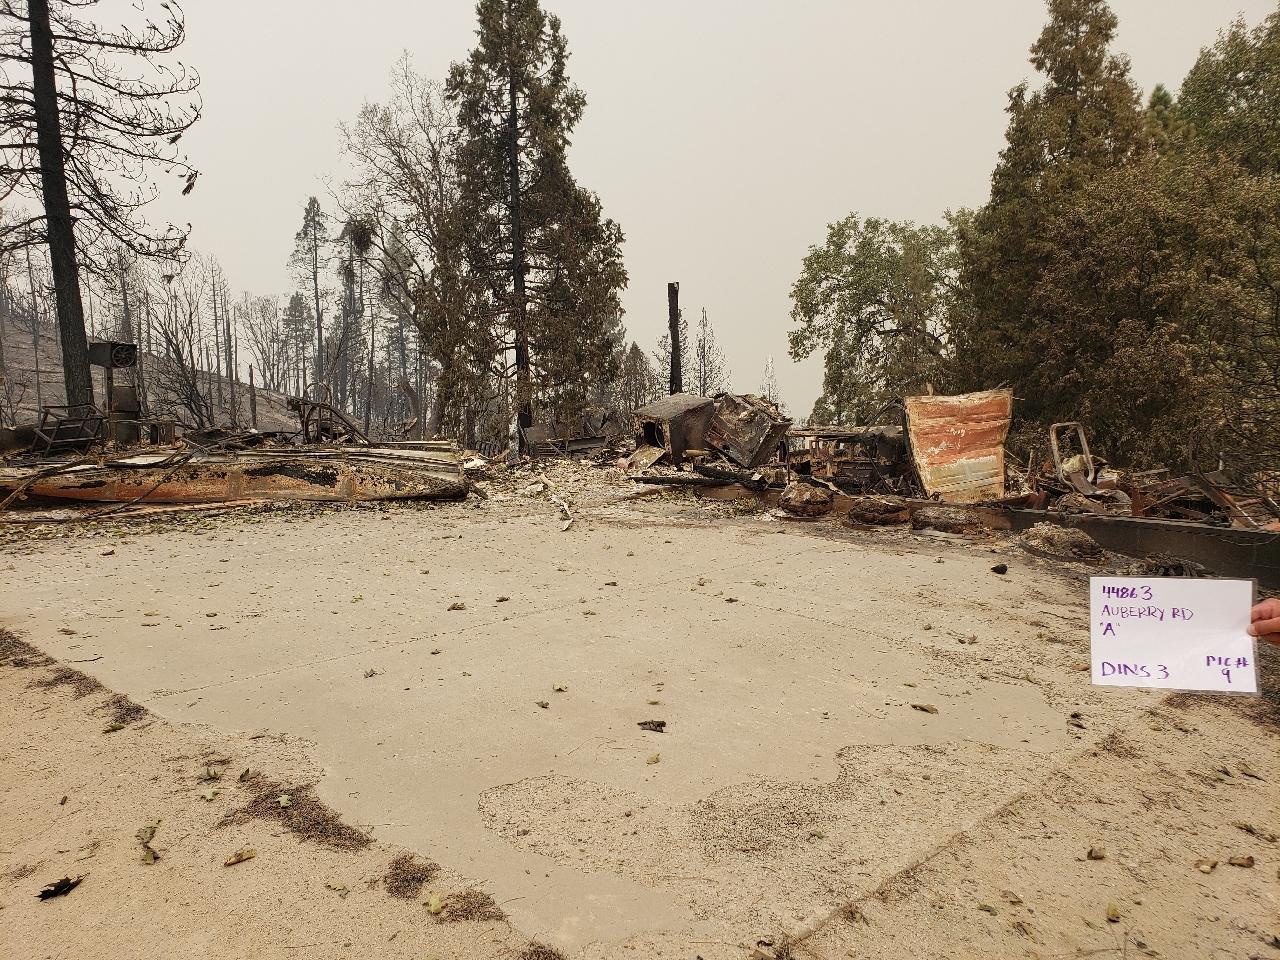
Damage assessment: destroyed